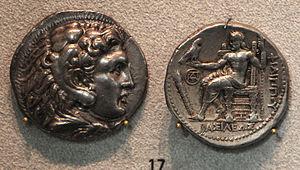
Philippe III Arrhidée, né entre 359 et 352 av. J.-C., mort assassiné le 25 décembre 317 av. J.-C., est un roi de Macédoine de la dynastie des Argéades qui règne entre 323 et 317.
Cette liste présente les dirigeants de la Perse et de l'Iran.